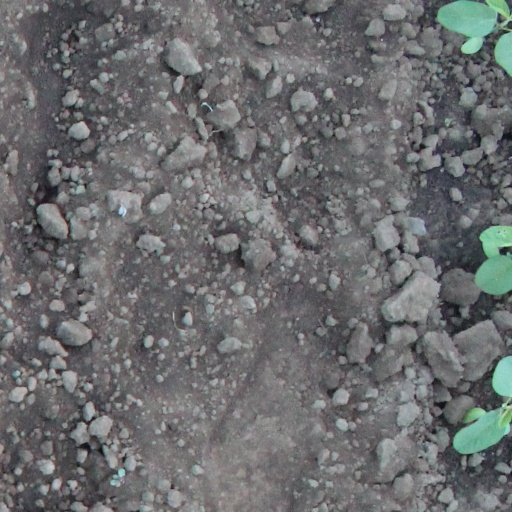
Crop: soybean